Transport in Barcelona

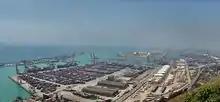
Port of Barcelona

The Port of Barcelona has a 2000-year history and a great contemporary commercial importance. It is Europe's ninth largest container port, with a trade volume of 2.3 million TEU's in 2006. The port is managed by the Port Authority of Barcelona. Its are divided into three zones: Port Vell (the Old Port), the commercial port and the logistics port (Barcelona Free Port). The port is undergoing an enlargement that will double its size thanks to diverting the mouth of the Llobregat river 2 km (1¼ mi) to the south.